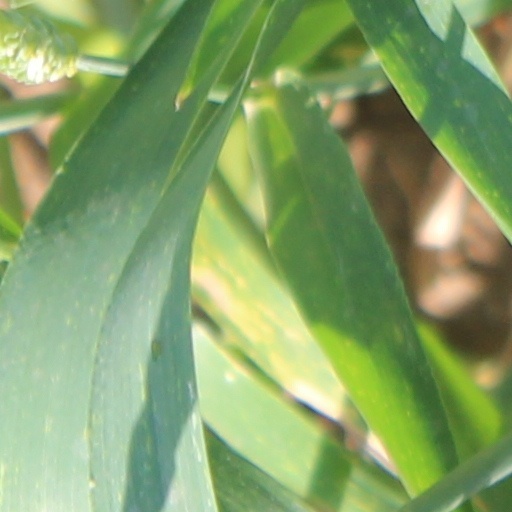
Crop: wheat